Thomas William McNamara

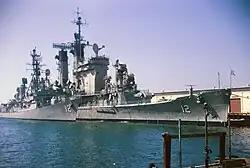
USS "Robison" on the left was McNamara's first combat command and is moored outboard of USS "Columbus", a sister-ship of his second combat command USS "Chicago".

McNamara was promoted to commander in 1963, and was commanding officer of the destroyer from 1966 to 1968. Under his command, "Robison" deployed to Vietnam screening the aircraft carrier and providing naval gunfire support for Operation Sea Dragon. "Robison" came under fire from North Vietnamese shore batteries while destroying 78 North Vietnamese waterborne logistics craft. "Robison" was awarded the Meritorious Unit Commendation and McNamara received the Bronze Star Medal with "V" device.